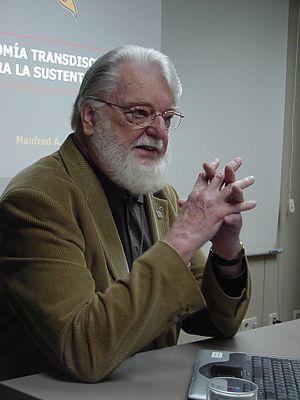
Manfred Max-Neef, né le 26 octobre 1932 à Valparaíso et mort le 8 août 2019 à Valdivia, est un économiste et environnementaliste chilien principalement connu pour son modèle de développement humain basé sur les besoins humains fondamentaux.